Ursula Mohan

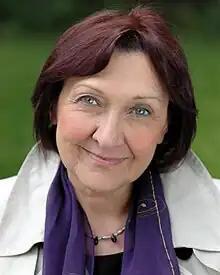

Ursula Mohan is a British actress. From 25 May 1966 she appeared in Sławomir Mrożek's play "Tango" at the Aldwych Theatre alongside Patience Collier, Mike Pratt, Peter Jeffrey and Dudley Sutton under director Trevor Nunn. In 2014 and 2016 she took the title role in Phil Willmott's "Queen Lear", an adaptation of William Shakespeare's "King Lear".